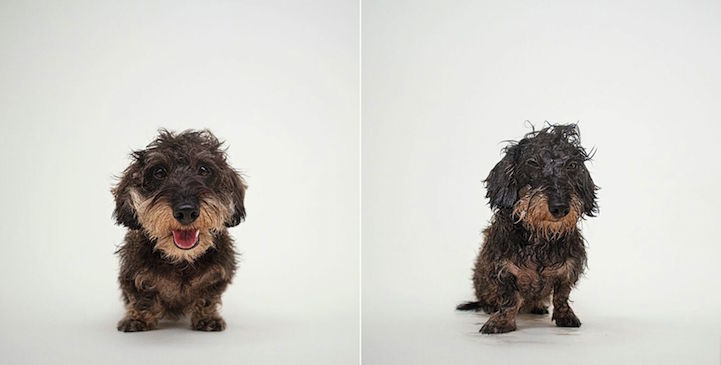
Adjective: drier
Antonym: wetter